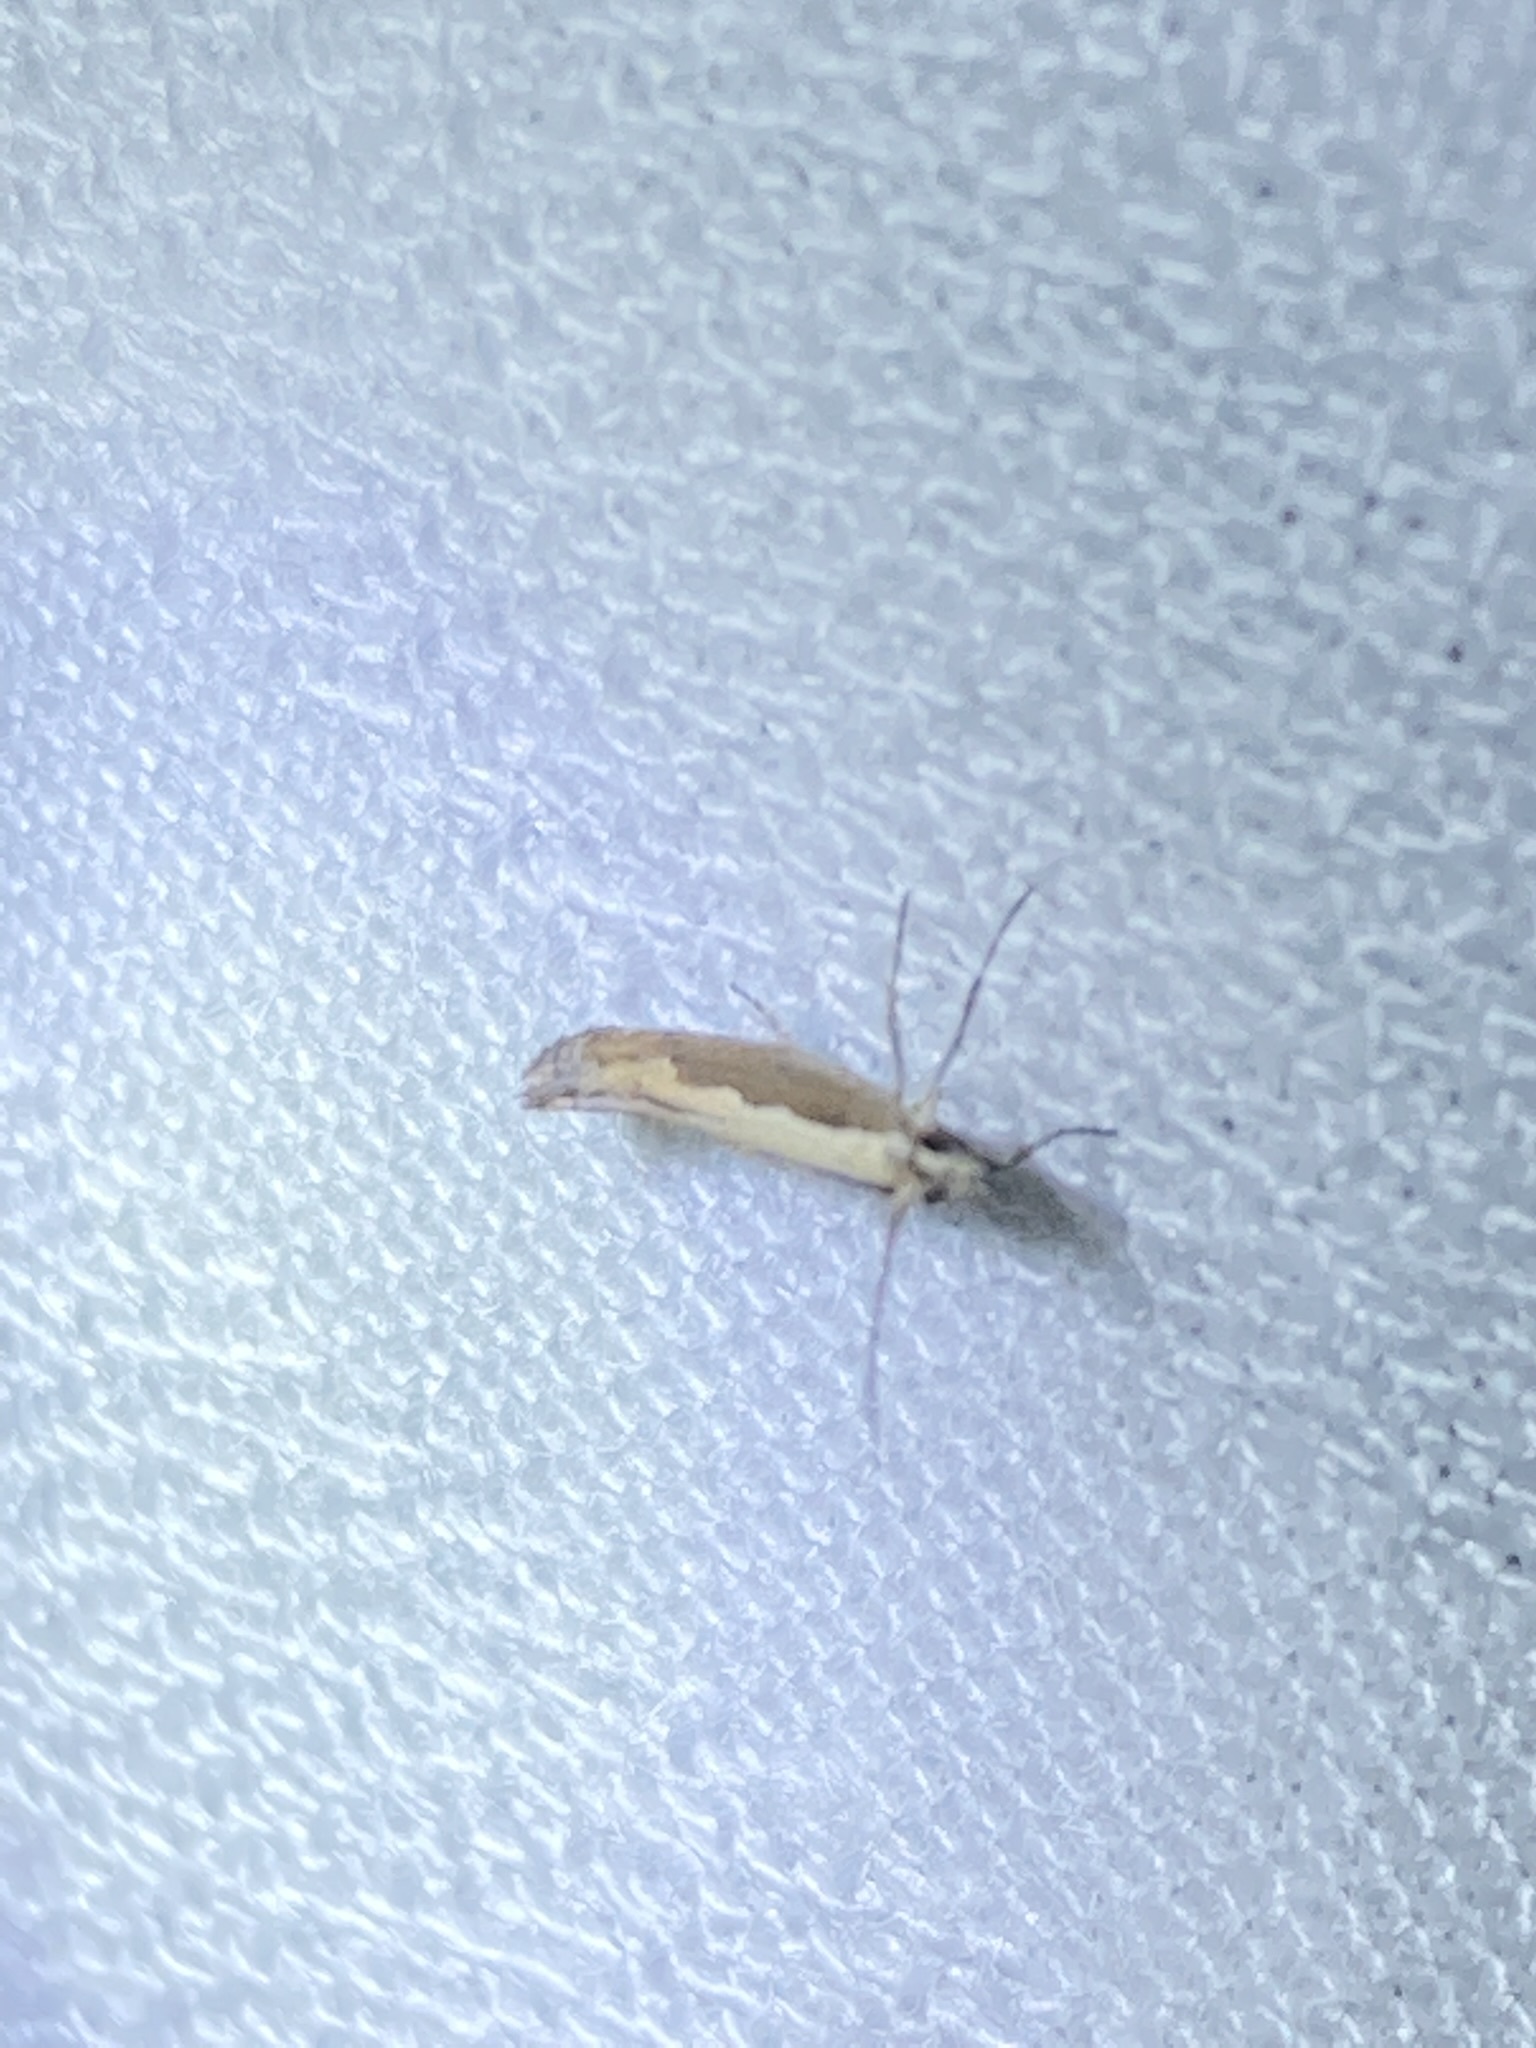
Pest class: diamondback_moth